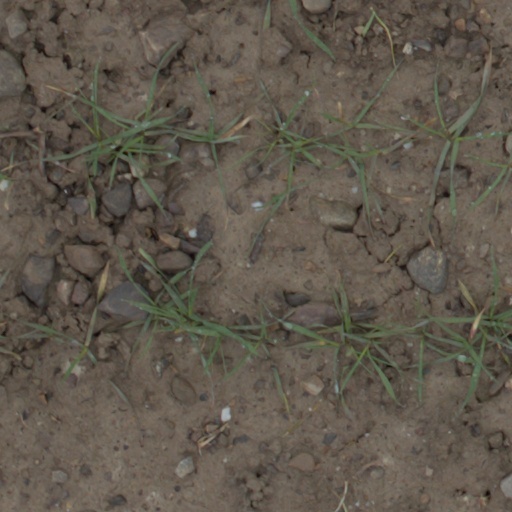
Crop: wheat